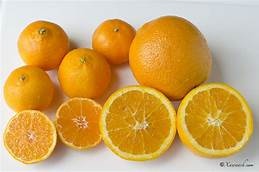
Label: mandarine